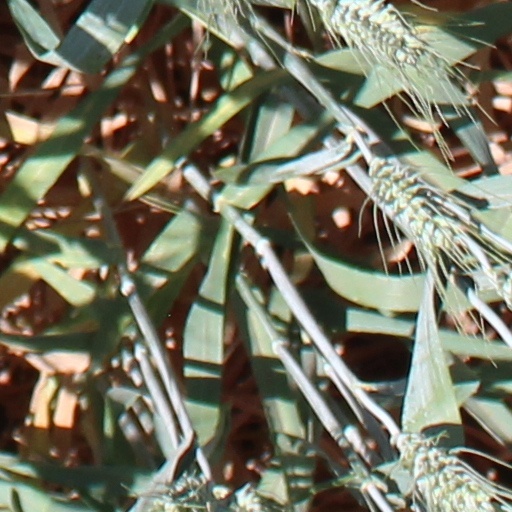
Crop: wheat